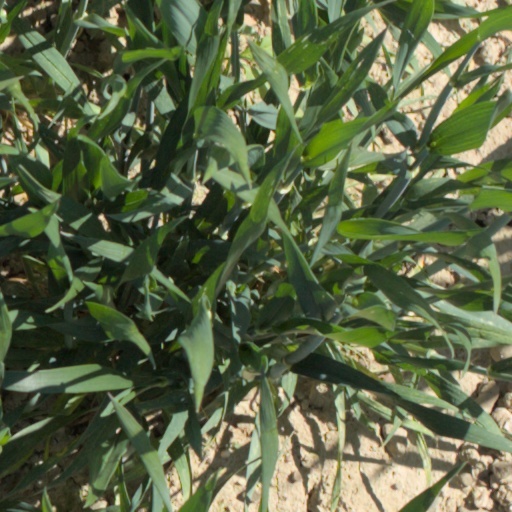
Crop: wheat